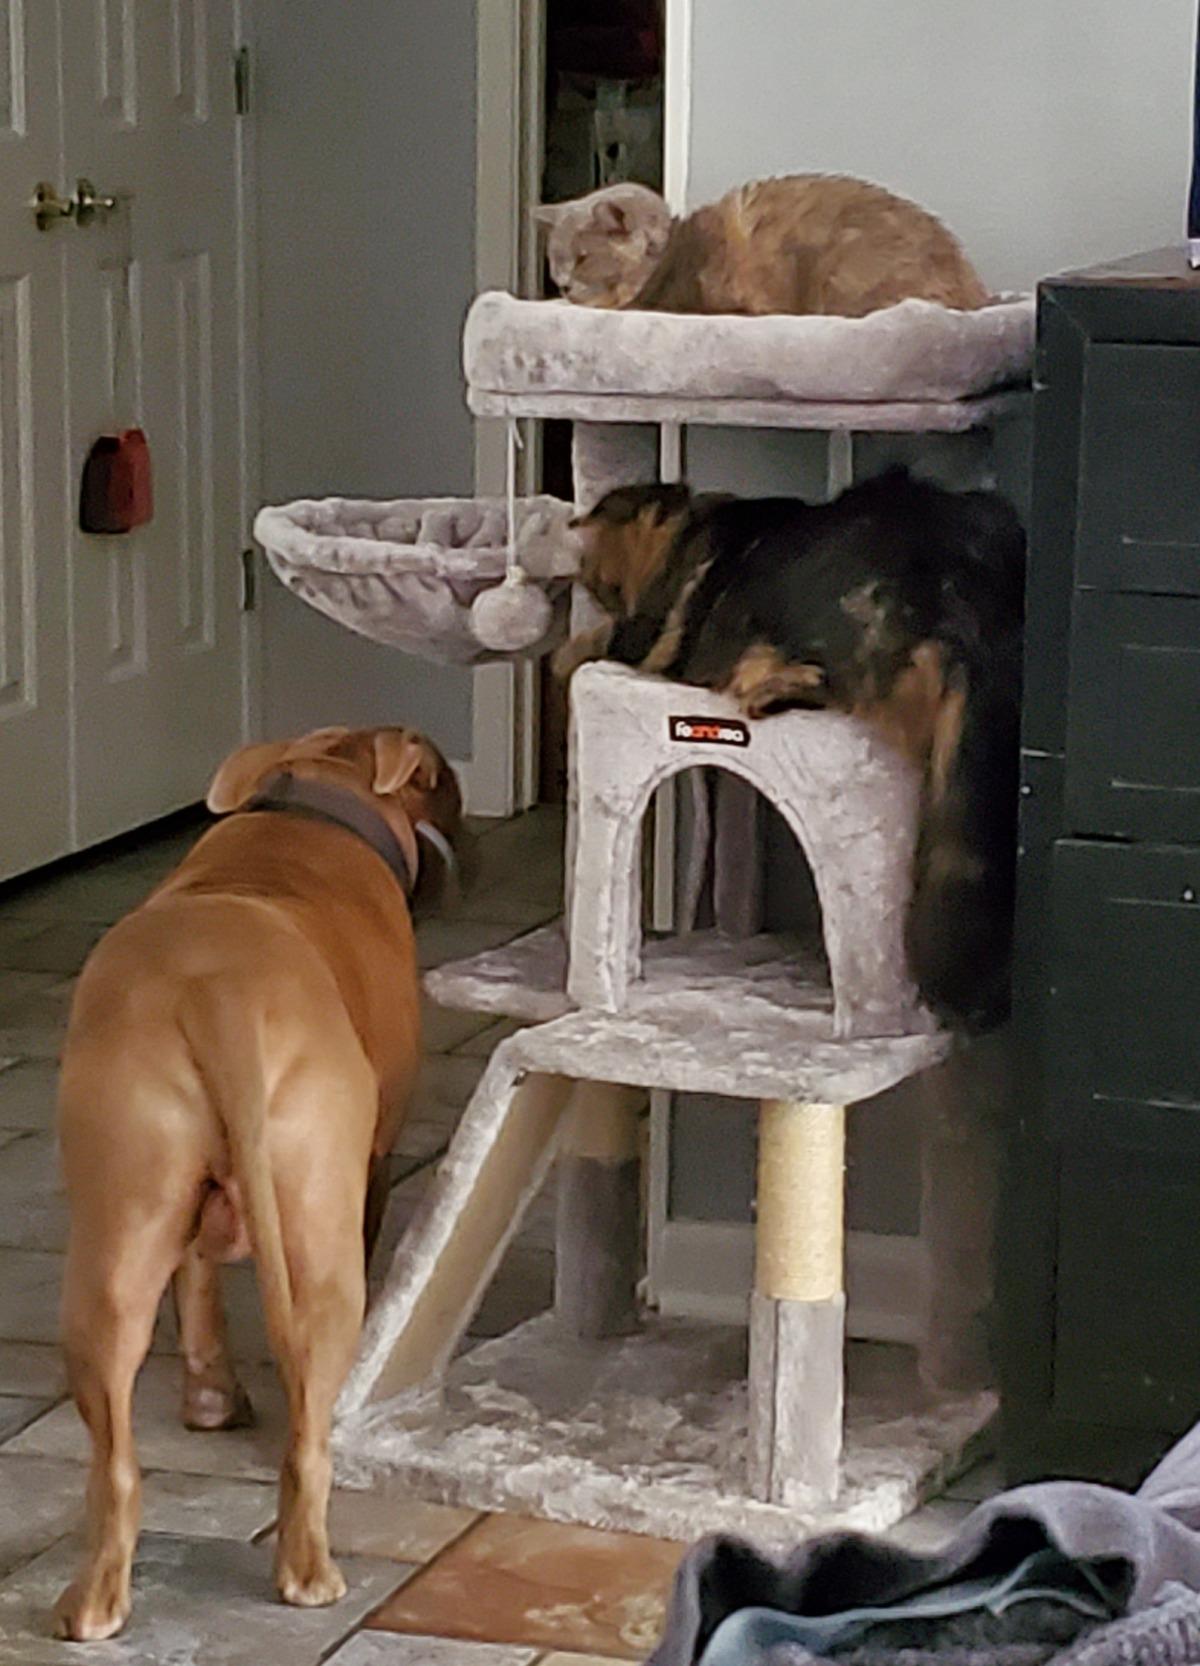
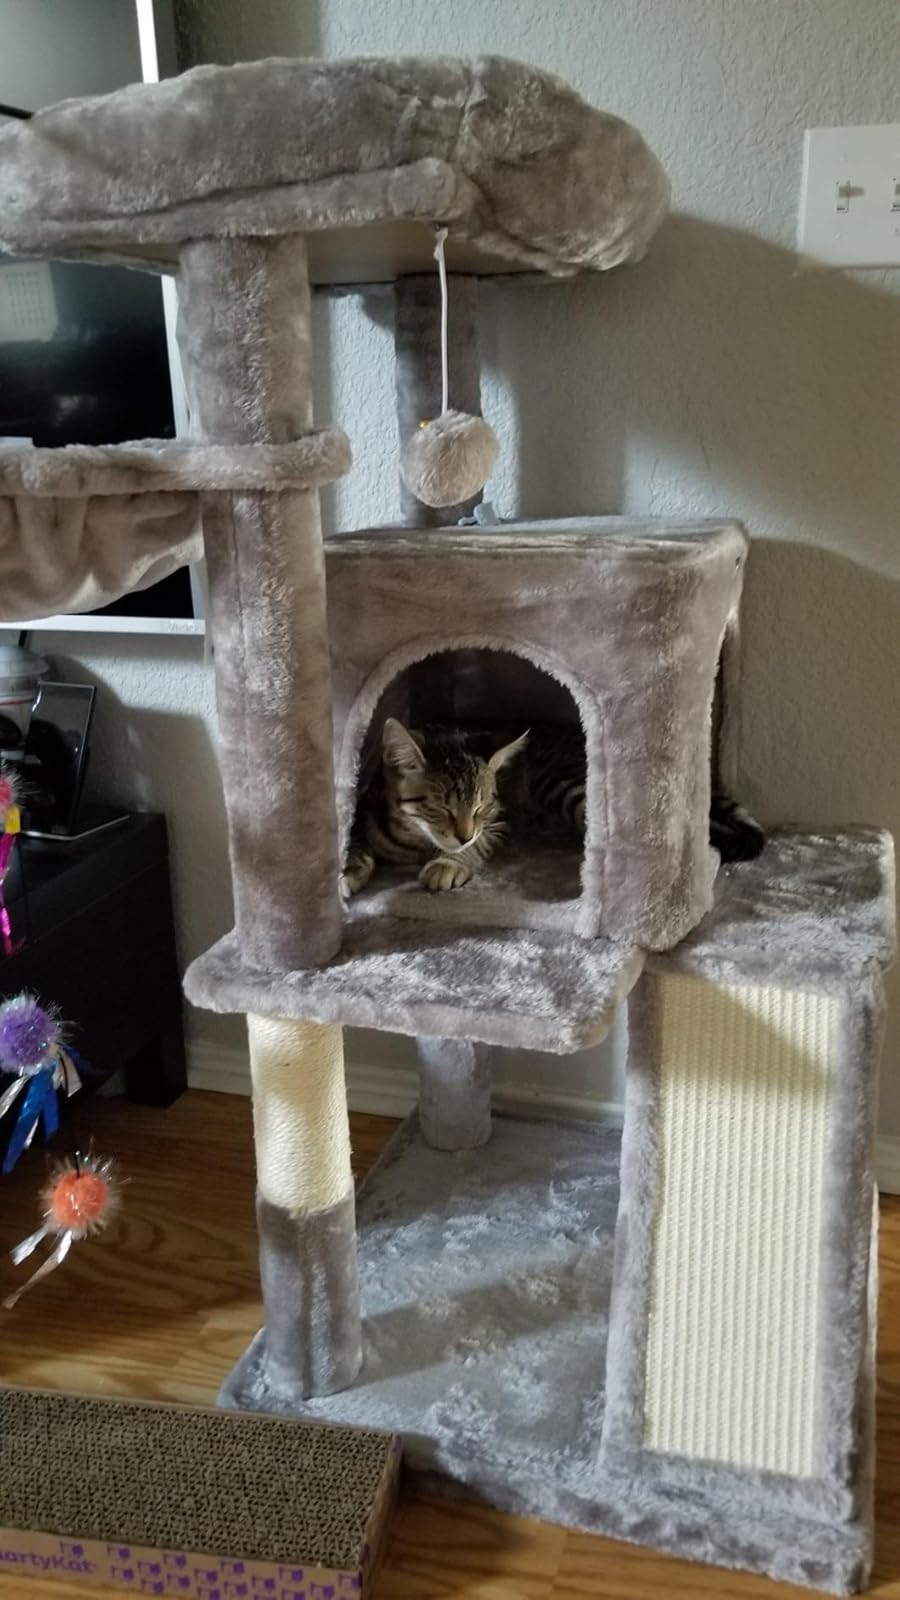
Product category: items_cat tree
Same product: yes